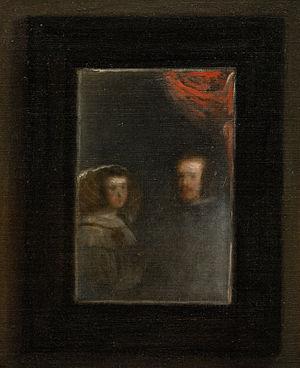
Les Ménines, également connu sous l'appellation La Famille de Philippe IV, est le portrait le plus célèbre de Diego Velázquez, peint en 1656. Le tableau est présenté au musée du Prado de Madrid. La composition complexe et énigmatique de la toile interroge le lien entre réalité et illusion et crée une relation incertaine entre celui qui regarde la toile et les personnages qui y sont dépeints. Cette complexité a été la source de nombreuses analyses qui font de cette toile l'une des plus commentées de l'histoire de la peinture occidentale.